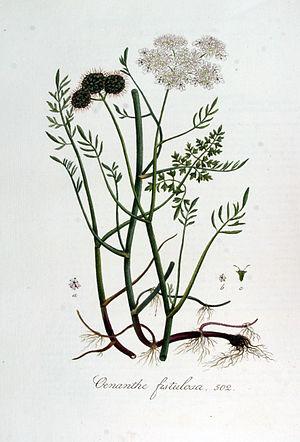
L'Œnanthe fistuleuse est une espèce de plantes herbacées vivaces ou bisannuelles de la famille des Apiacées, que l'on peut rencontrer dans les prairies longuement inondables et les roselières. Sa répartition est eurasiatique. Elle est en régression du fait de la diminution des surfaces en zone humide ou leur dégradation. Comme toutes les espèces du genre, elle est toxique par ingestion.